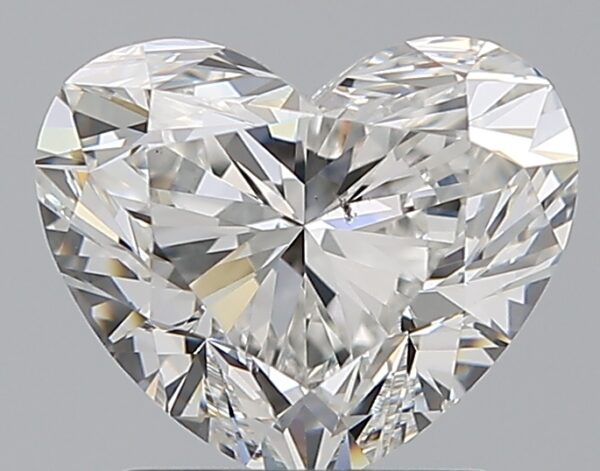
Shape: heart
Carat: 1.6
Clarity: VS2
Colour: G
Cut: EX
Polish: EX
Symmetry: EX
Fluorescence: N
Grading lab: GIA
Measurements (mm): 6.73 x 8 x 4.68